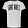
Label: T - shirt / top